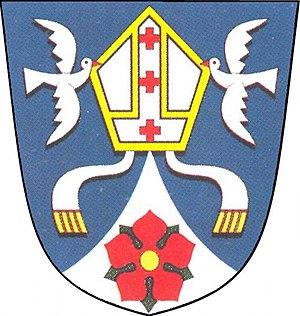
Obědkovice est une commune du district de Prostějov, dans la région d'Olomouc, en République tchèque. Sa population s'élevait à 275 habitants en 2018.